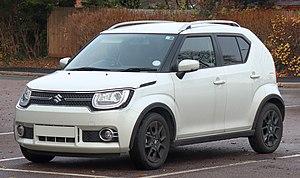
Le Suzuki Ignis est un petit crossover à 3 ou 5 portes japonais Suzuki de 2000 à 2008. Il était proposé en versions traction ou quatre roues motrices.